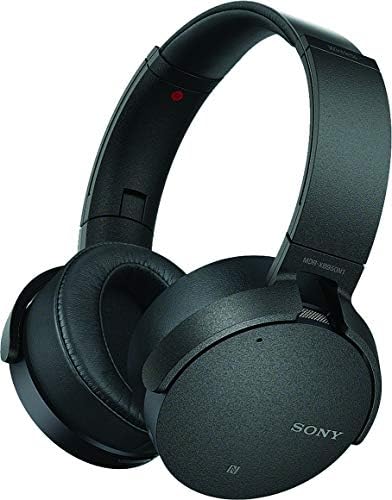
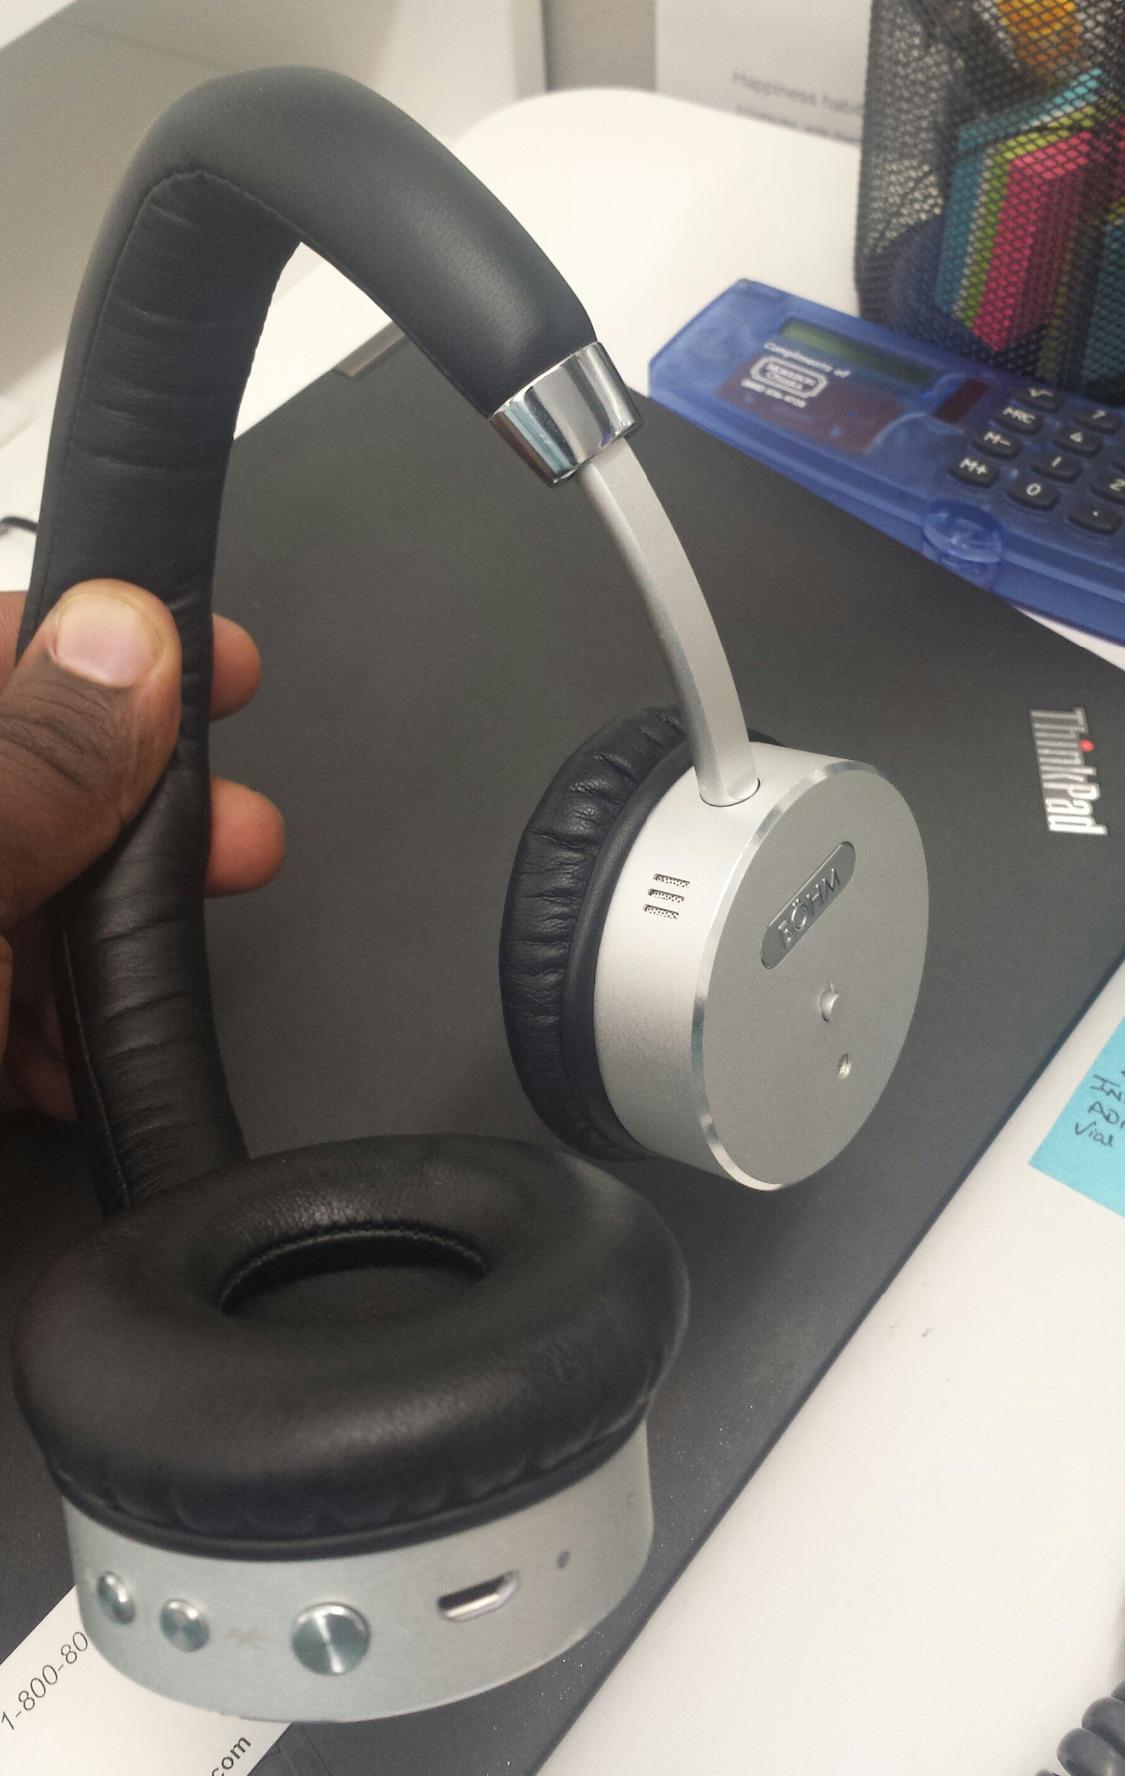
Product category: headphones
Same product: no